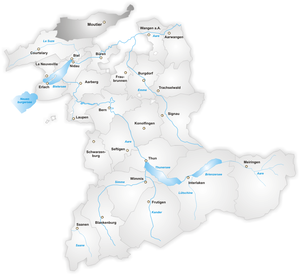
Le district de Moutier est l'un des 26 districts du canton de Berne en Suisse. Depuis le 1ᵉʳ janvier 2010, il coexiste avec l'arrondissement administratif du Jura bernois. Son périmètre sert notamment à délimiter la circonscription électorale pour l'élection au Conseil du Jura bernois.